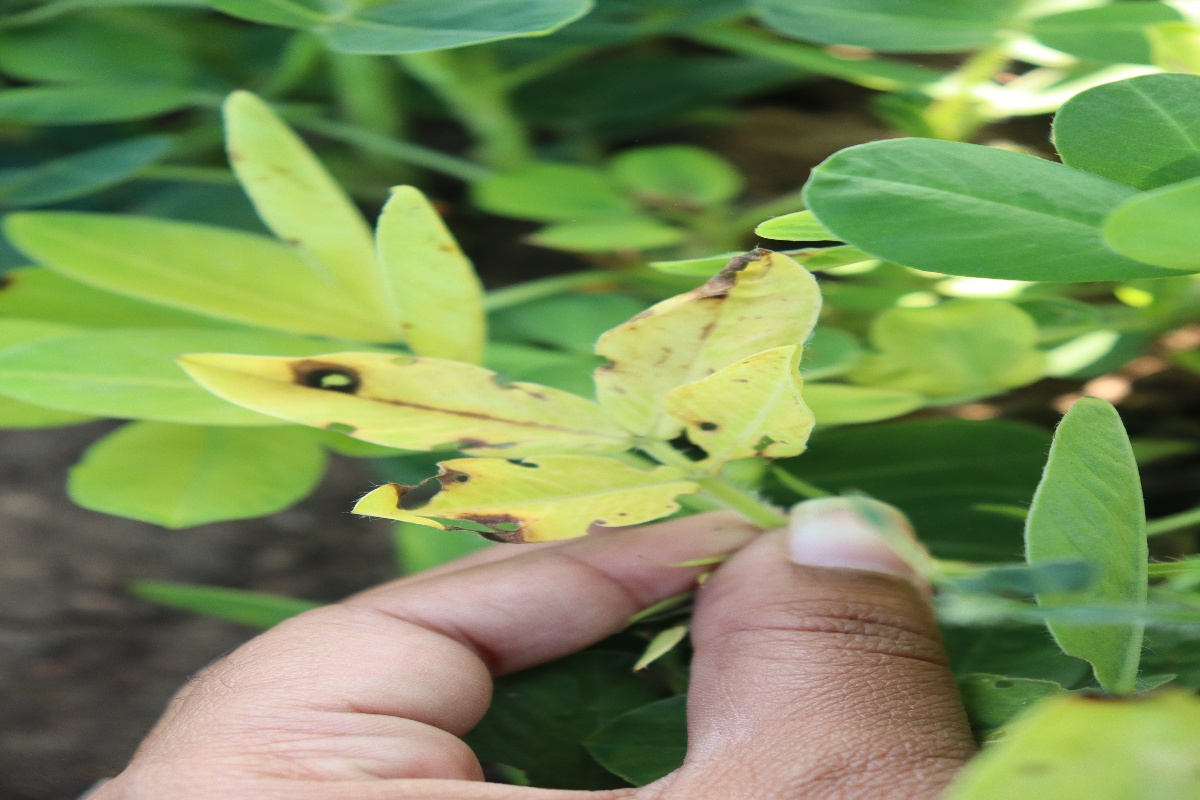
Label: early_leaf_spot